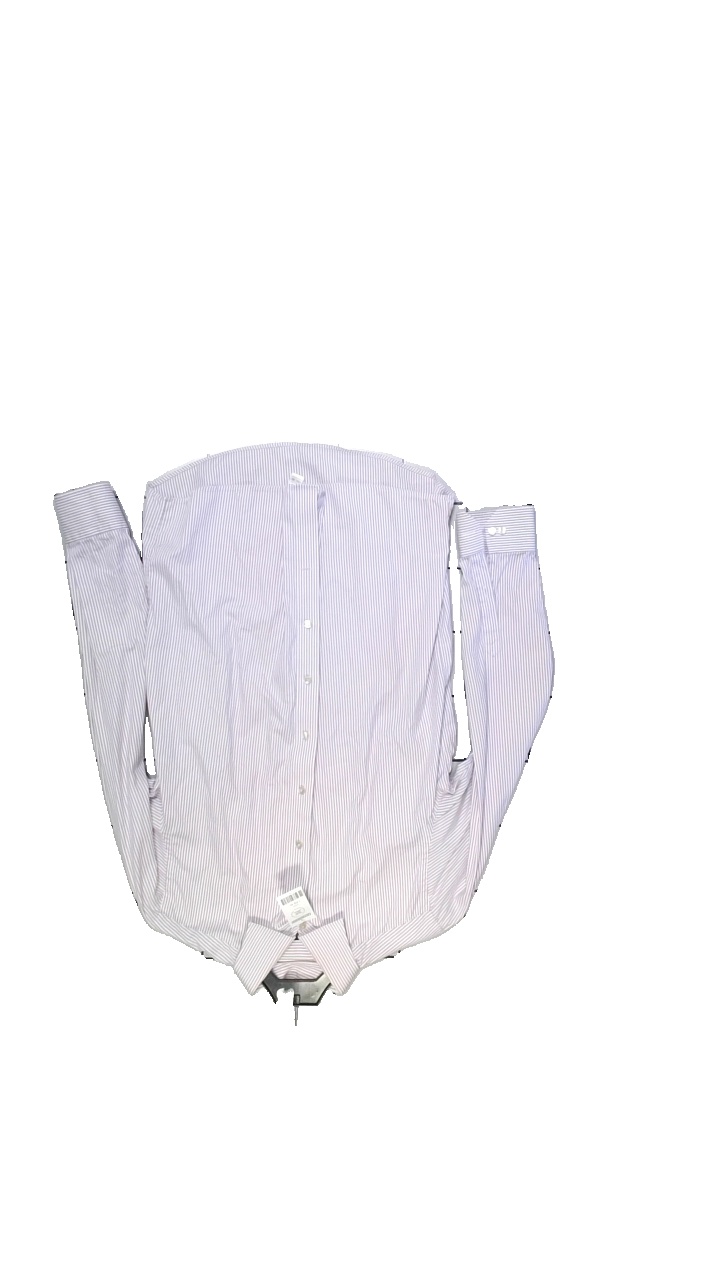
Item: Shirt (Men)
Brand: Eton
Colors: Pink, White
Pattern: Striped
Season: Summer
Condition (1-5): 4
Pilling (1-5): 4
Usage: Reuse
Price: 100-150